Slice (G.I. Joe)

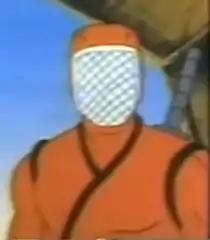
Slice as seen in the DiC "" cartoon.

Slice is a fictional character from the "" toyline, comic books and animated series. He is affiliated with Cobra as a ninja swordsman, and debuted in 1992.